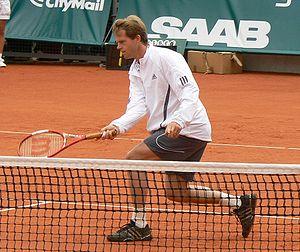
Ce lexique recense des termes et expressions spécifiques au tennis.